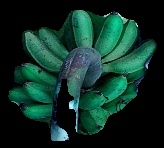
Variety: rasbale
Grade: grade3